Njai Dasima (1929 film)

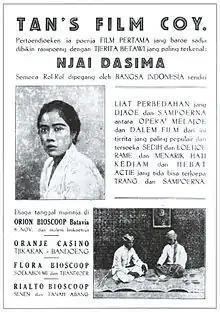
Ad in "Doenia Film"

Njai Dasima (Perfected Spelling: Nyai Dasima) is a 1929 silent film from the Dutch East Indies (modern day Indonesia). It details the fall of a rich mistress at the hands of a greedy "delman" driver. The first film released by Tan's Film, the film – adapted from an 1896 novel – was a critical and commercial success. It was released in two parts, followed by a sequel, and remade another two times by 1940.